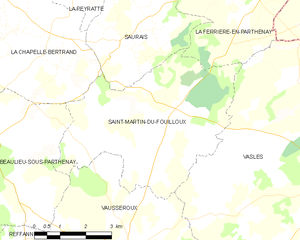
Carte des communes françaises Saint-Martin-du-Fouilloux